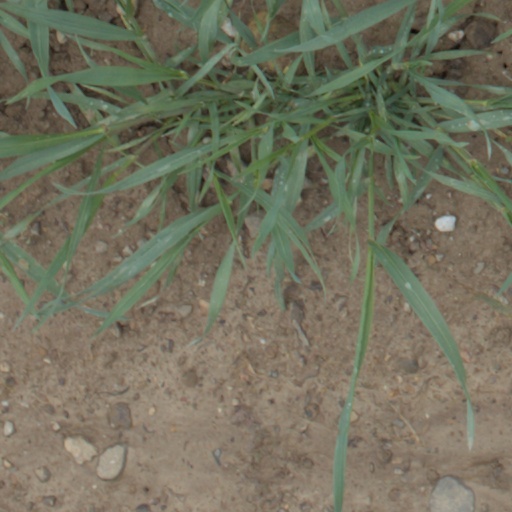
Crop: wheat